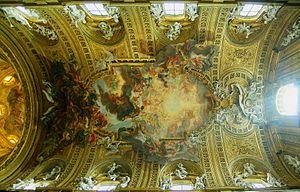
Par la bulle Sollicitudo omnium ecclesiarum du 7 août 1814, le pape Pie VII rétablit dans le monde entier la Compagnie de Jésus que l'un de ses prédécesseurs, le pape Clément XIV, cédant à des pressions politiques, avait dissoute le 21 juillet 1773. Pie VII avait d'abord discrètement approuvé son existence en Russie et dans le royaume de Naples en 1804.